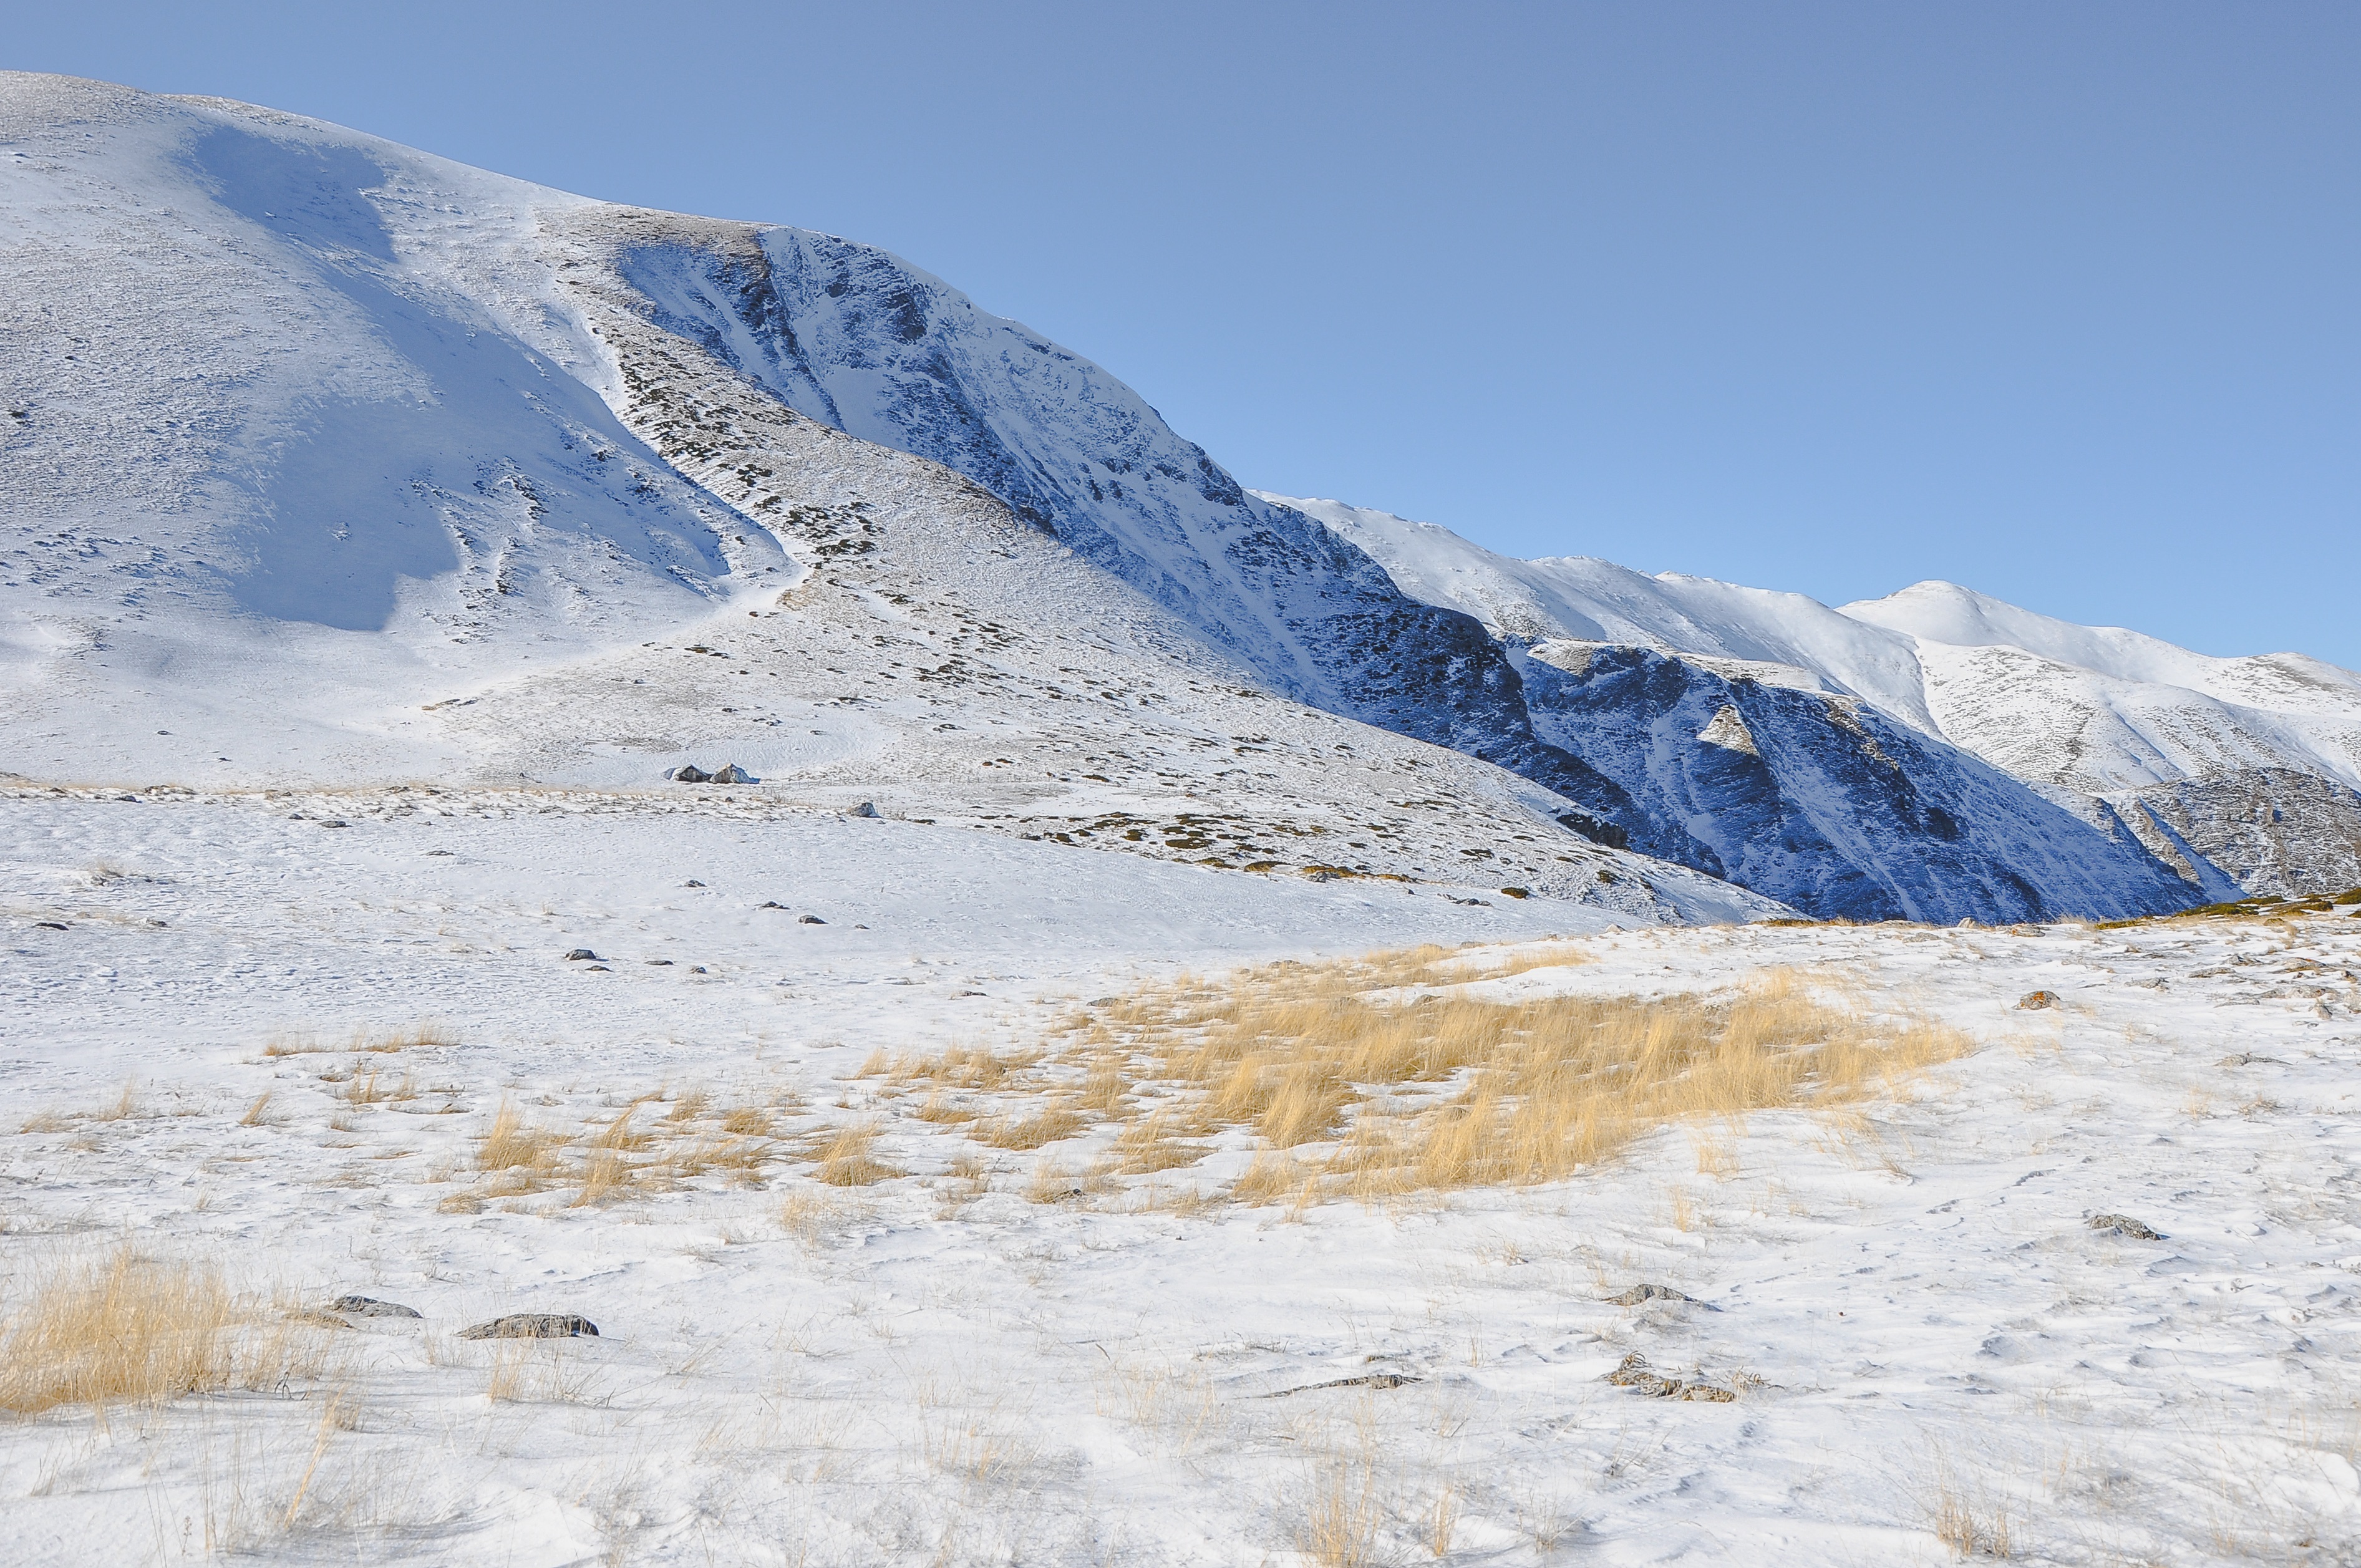
mountain, snow, winter, mountain range, glacier, weather, arctic, season, ridge, alps, plateau, fell, piste, moraine, landform, mountain pass, geographical feature, mountainous landforms, glacial landform, geological phenomenon